Leasina County

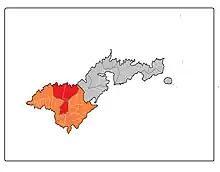
Map of Tutuila where Leasina County is highlighted in red, while the Western District is marked in orange.

Leasina County is a county in the Western District in American Samoa. The name of the county, "Leasina", is derived from the Samoan language and translates into English as “White".